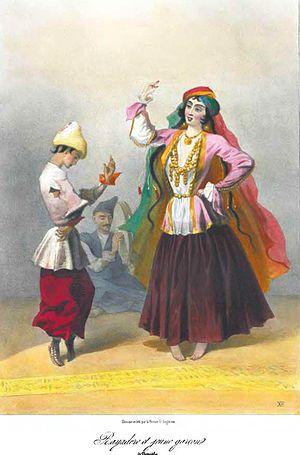
Scènes, paysages, moeurs et costumes du Caucase dessinés d'aprés nature par le prince G. Gagarine. Русский: Баядерка и юноша из Шемахи. Рис. Г. Гагарина